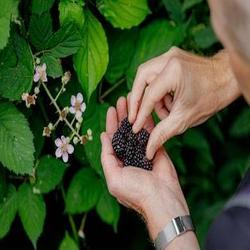
Label: Blackberry